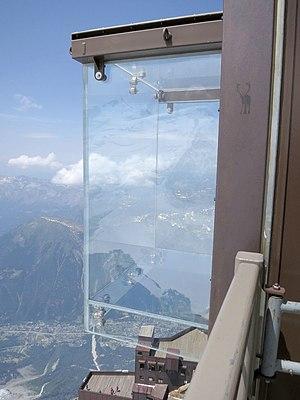
Le Pas dans le vide à l'aiguille-du-Midi, Chamonix
L'aiguille du Midi se situe dans le massif du Mont-Blanc. Culminant à 3 842 mètres, elle est la plus haute des aiguilles de Chamonix. Sur le sommet principal, s'élève une tour, portant des antennes de télécommunication, qui représente le point culminant actuel.